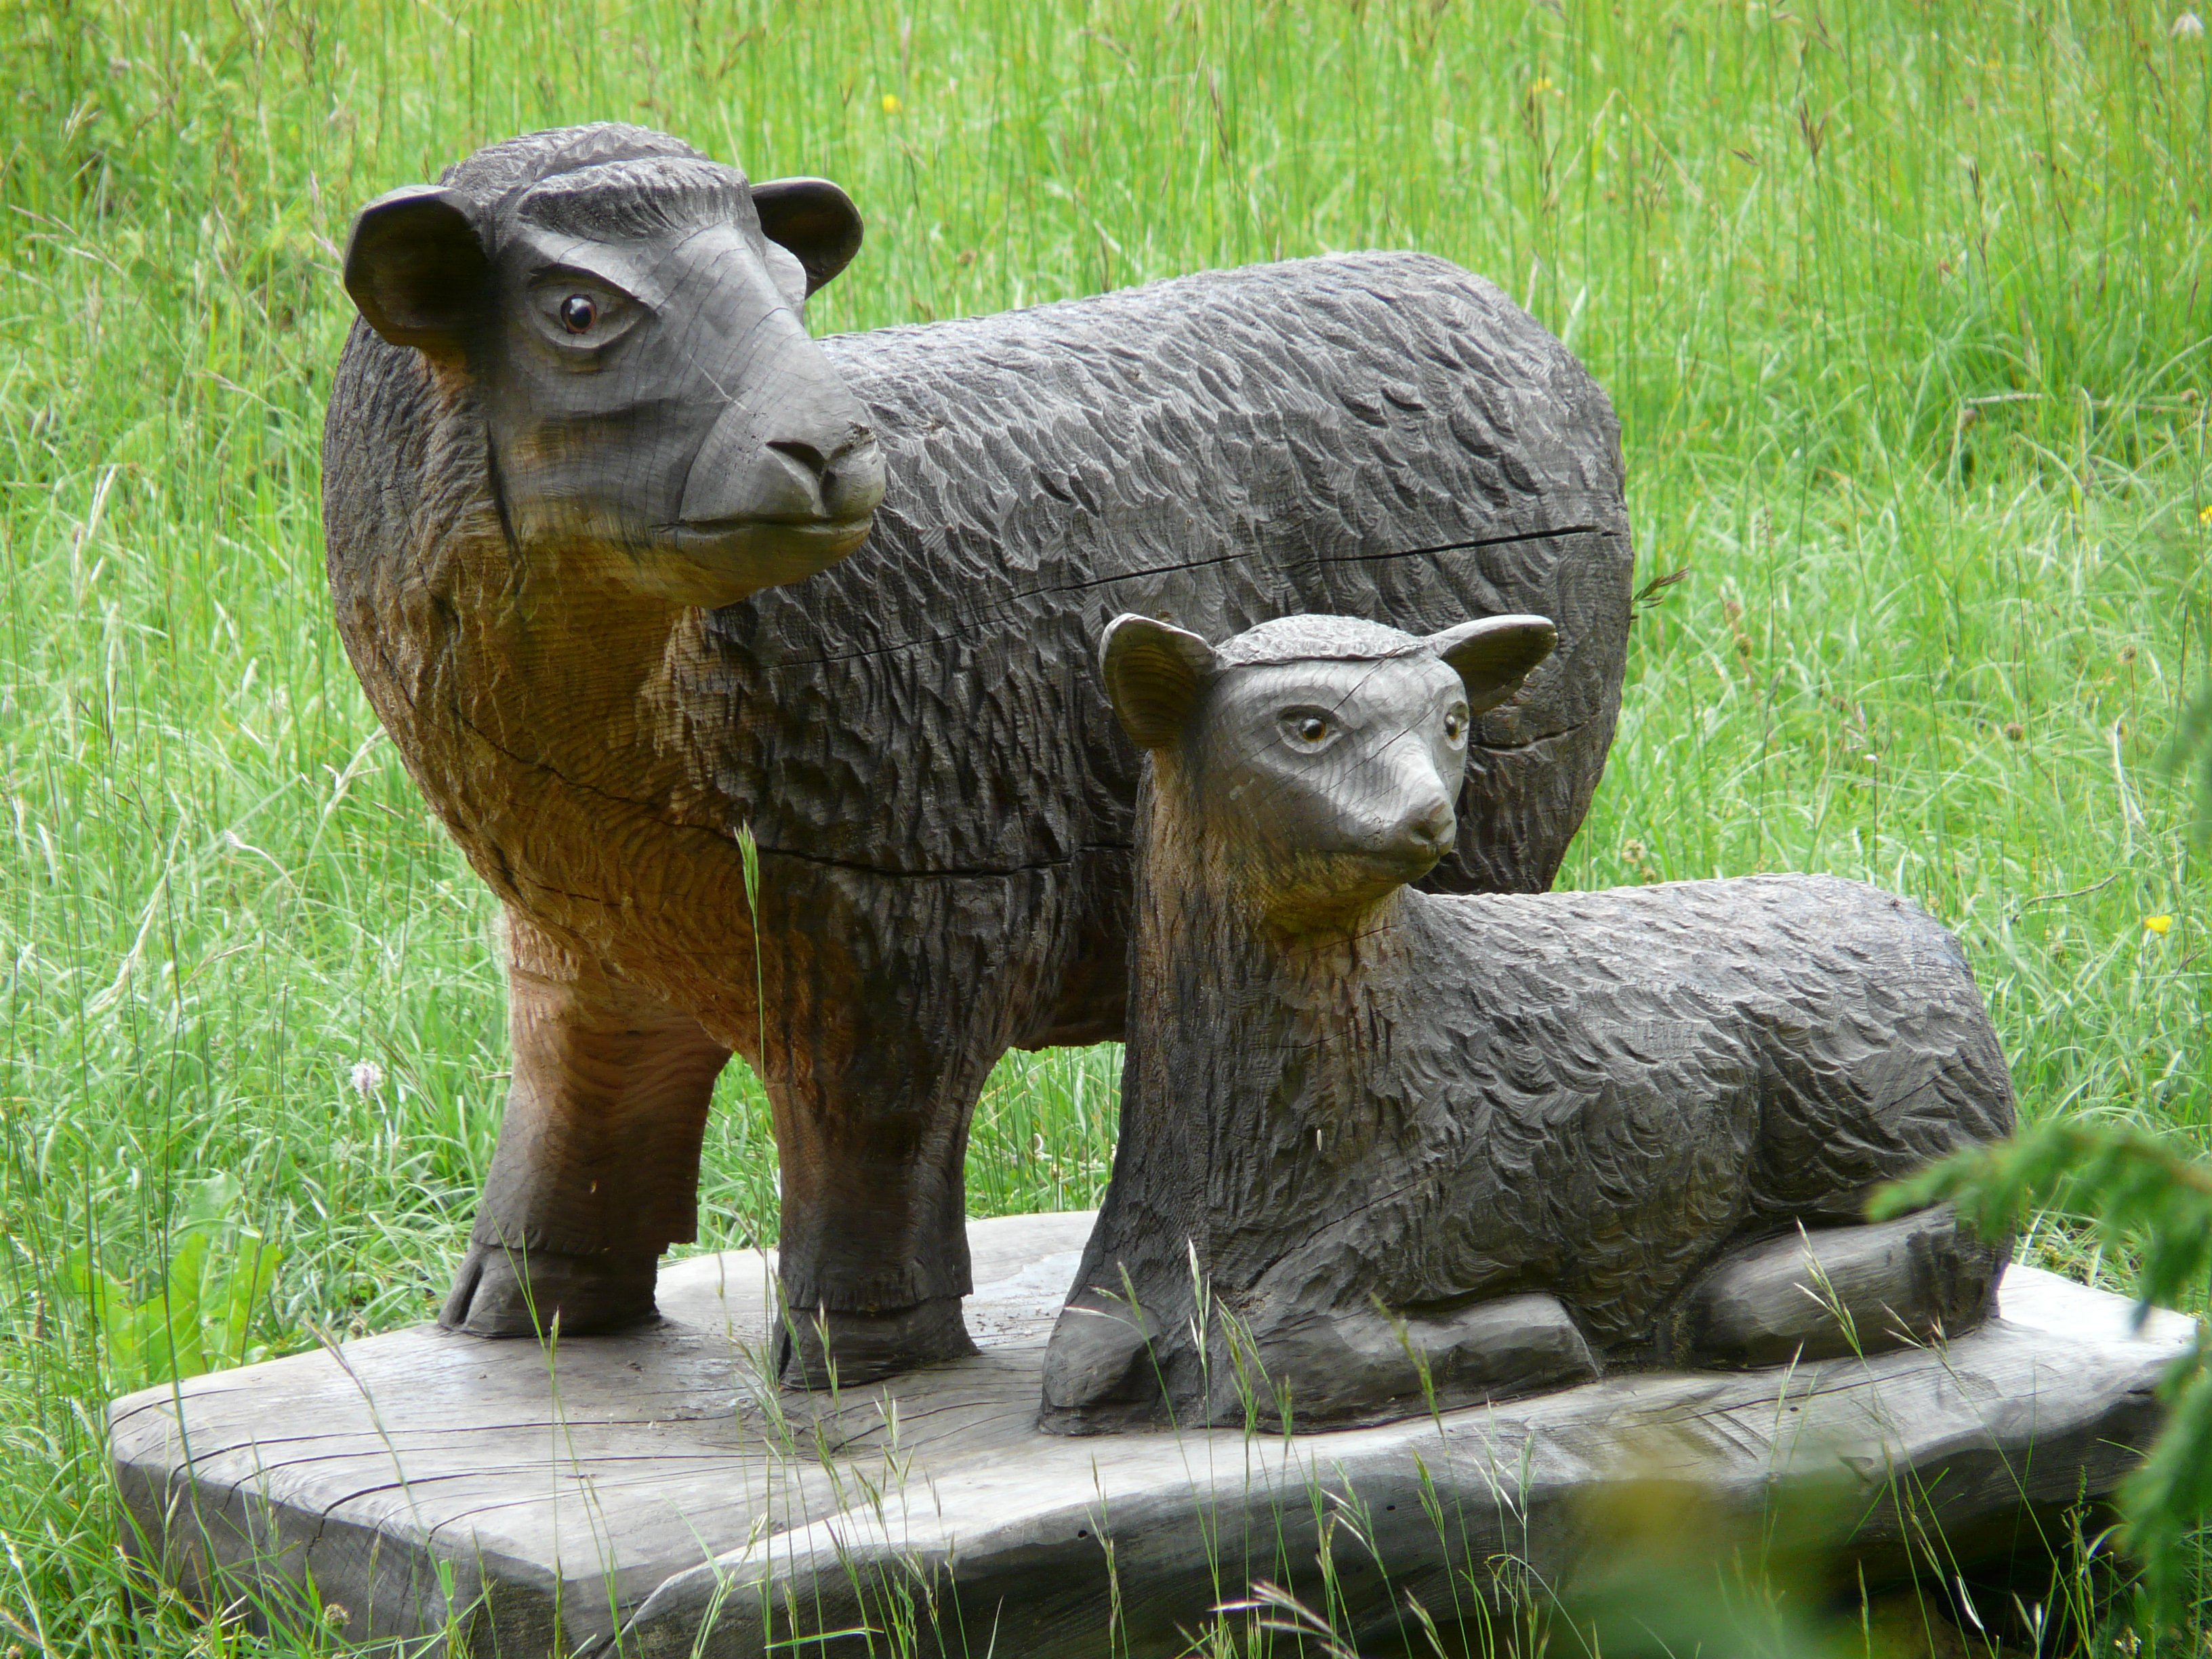
grass, wood, monument, wildlife, statue, zoo, sheep, brown, mammal, fauna, sculpture, vertebrate, sheeps, carving, wood carving, sch fchen